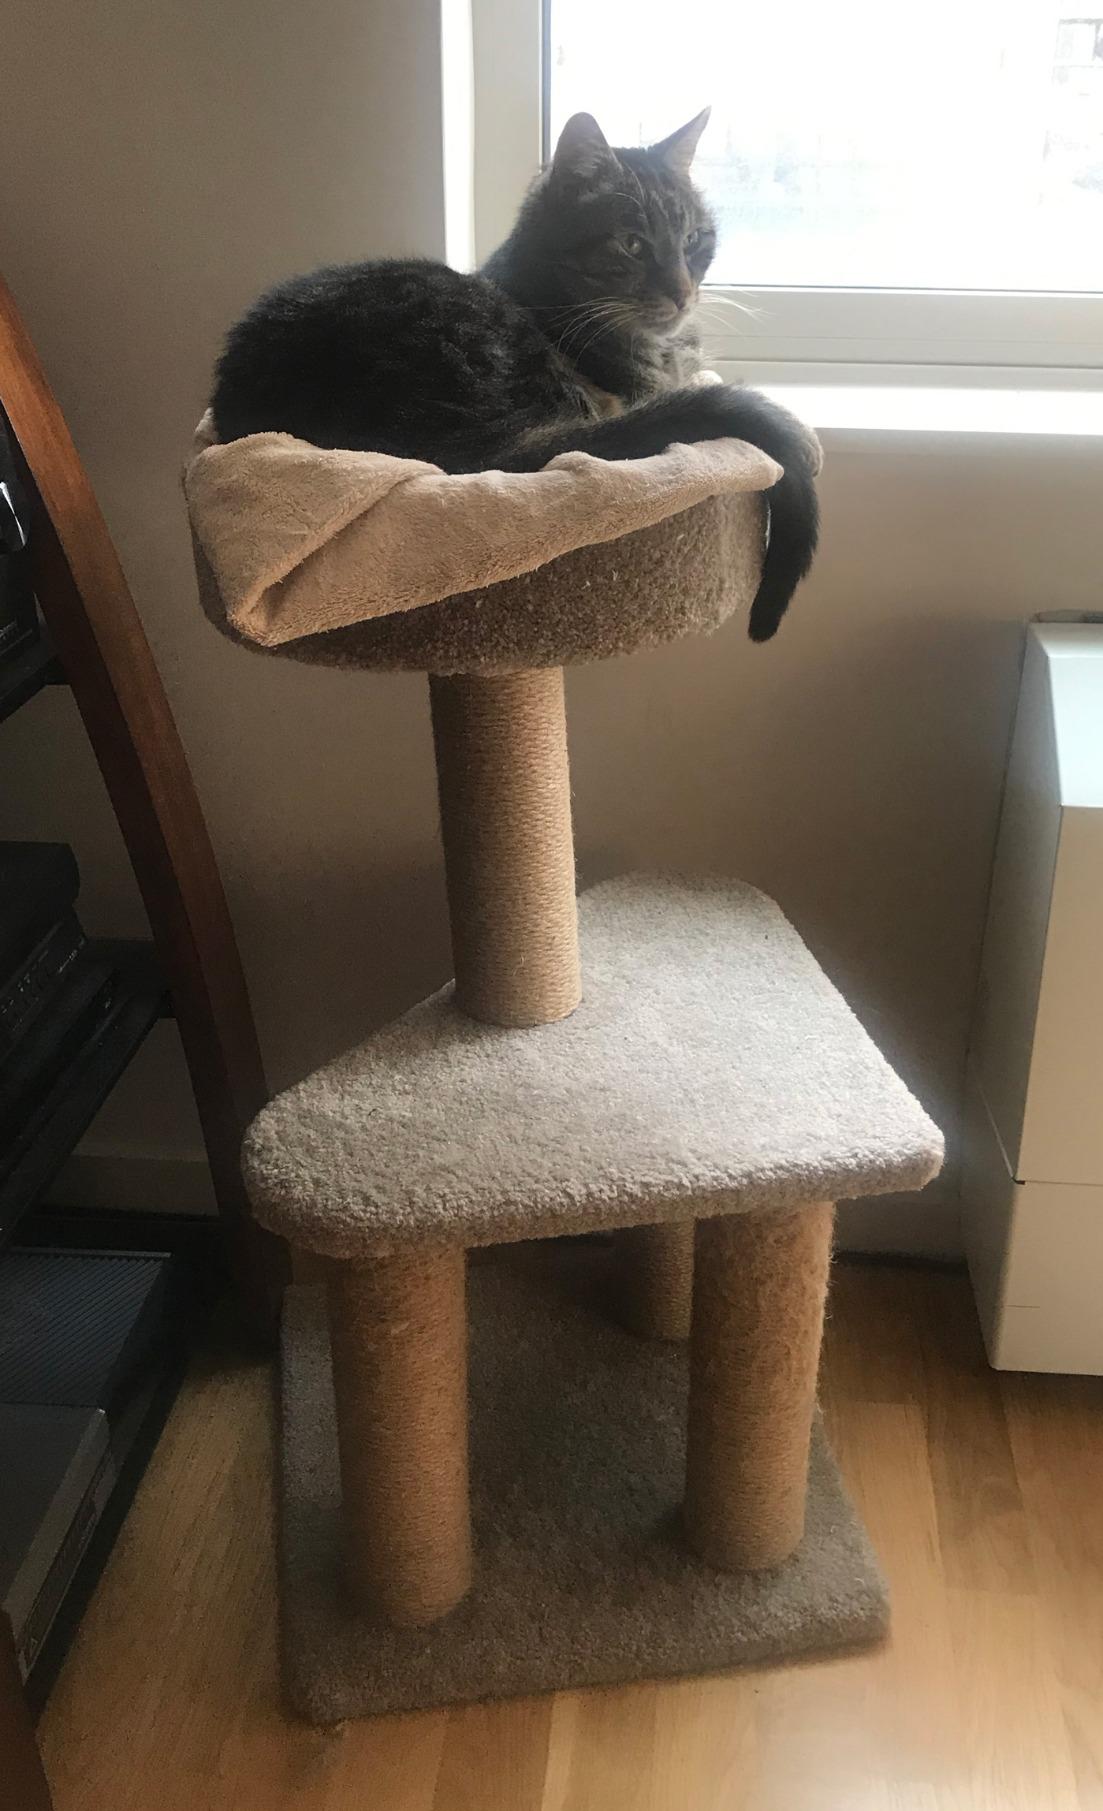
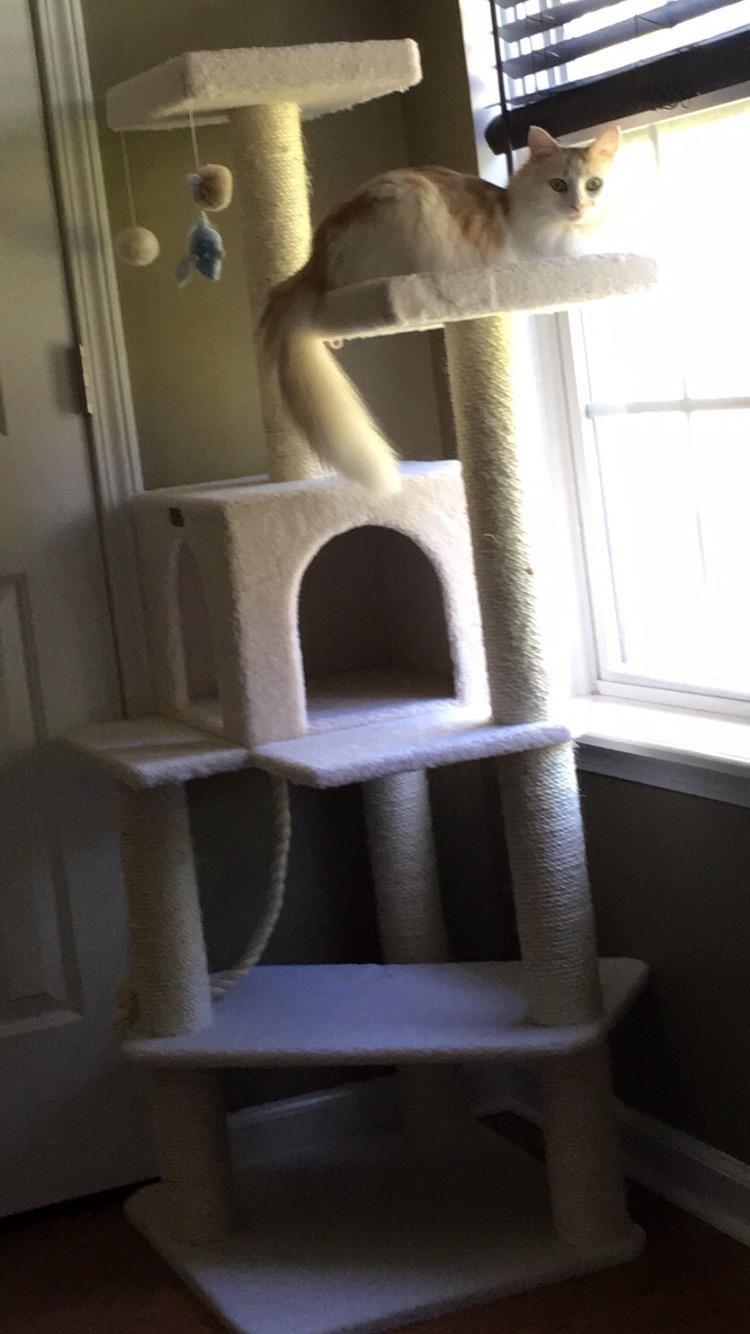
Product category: items_cat tree
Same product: no